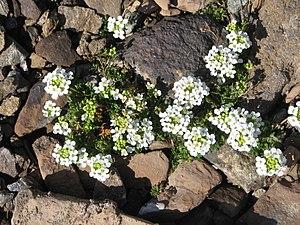
La flore des Pyrénées comporte environ 4 500 espèces, dont quelque 160 espèces endémiques. La répartition végétale dans les Pyrénées est influencée par un climat océanique à l'ouest et un méditerranéen à l'est, humide au nord, plus sec au sud auxquelles s'ajoutent les différents étages montagnards qui favorisent les forêts de feuillus à basse altitude, puis aux altitudes supérieures, des forêts de confères, au-delà de la limite supérieure de l'arbre des herbacées des alpages, et enfin les plantes de milieux rocailleuses et proches des névés à haute altitude